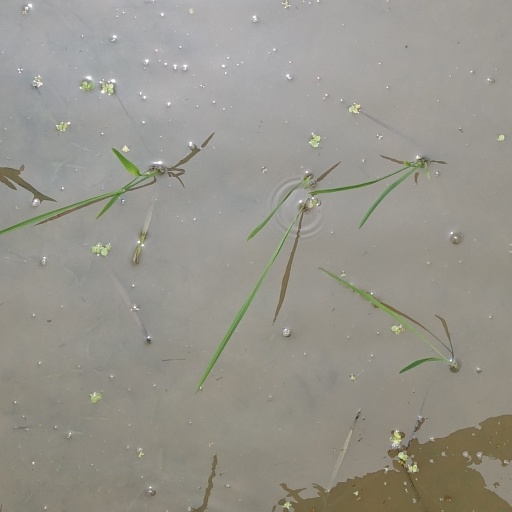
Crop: rice